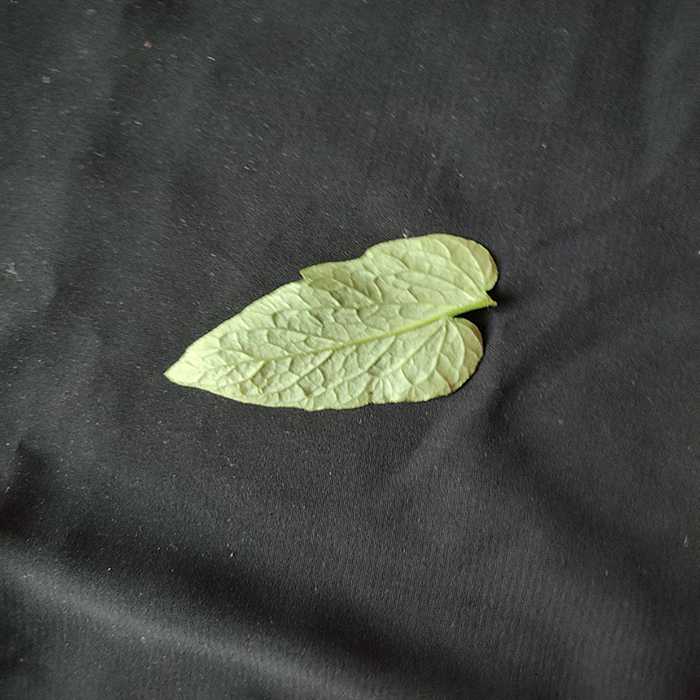
Plant: Tomato
Label: Tomato Fresh leaf